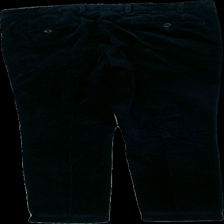
View: back
Type: Trousers
Category: Men
Brand: Meyer
Colors: Black
Material: 100% cotton
Cut: Regular
Season: All
Damage location: middle left
Damage 2 location: bottom center
Damage 3 location: top right
Price range: 50-100
Recommended usage: Reuse
Description: svarta manchesterbyxor